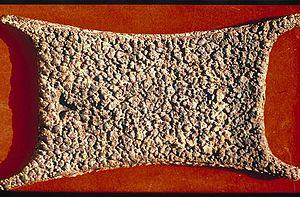
Chypre, en grec Κύπρος, en turc Kıbrıs, est une île située dans le bassin Levantin qui constitue la partie la plus orientale de la mer Méditerranée, souvent considérée comme européenne mais située à 69 kilomètres au sud de l'Anatolie et à 104 km à l'ouest de la Syrie. Cette position n'empêche pas Chypre d'être membre de l'Union européenne, de facto pour sa partie sud, de jure pour toute l'île. En 2010, elle est peuplée d’environ 1 150 000 habitants, majoritairement Chypriotes grecs.
L’histoire de Chypre est celle d'une île méditerranéenne située au carrefour de l'Europe, du Levant et de l'Afrique.
Chypre, en forme longue la république de Chypre, est un État situé sur l'île de Chypre dans l’est de la mer Méditerranée, dans le bassin Levantin. Bien que Chypre soit géographiquement proche de la région du Proche-Orient et la seule île majeure de la Méditerranée située en Asie, le pays est rattaché politiquement à l'Europe et est membre de l’Union européenne. Depuis 1974, le tiers nord de l’île, située au-delà de la ligne verte contrôlée par les troupes de l'ONU, est sous contrôle turc et en 1983, ce territoire sécessioniste s'est proclamé République turque de Chypre du Nord. Cette dernière continue aujourd'hui encore à ne pas être reconnue par l'ONU.